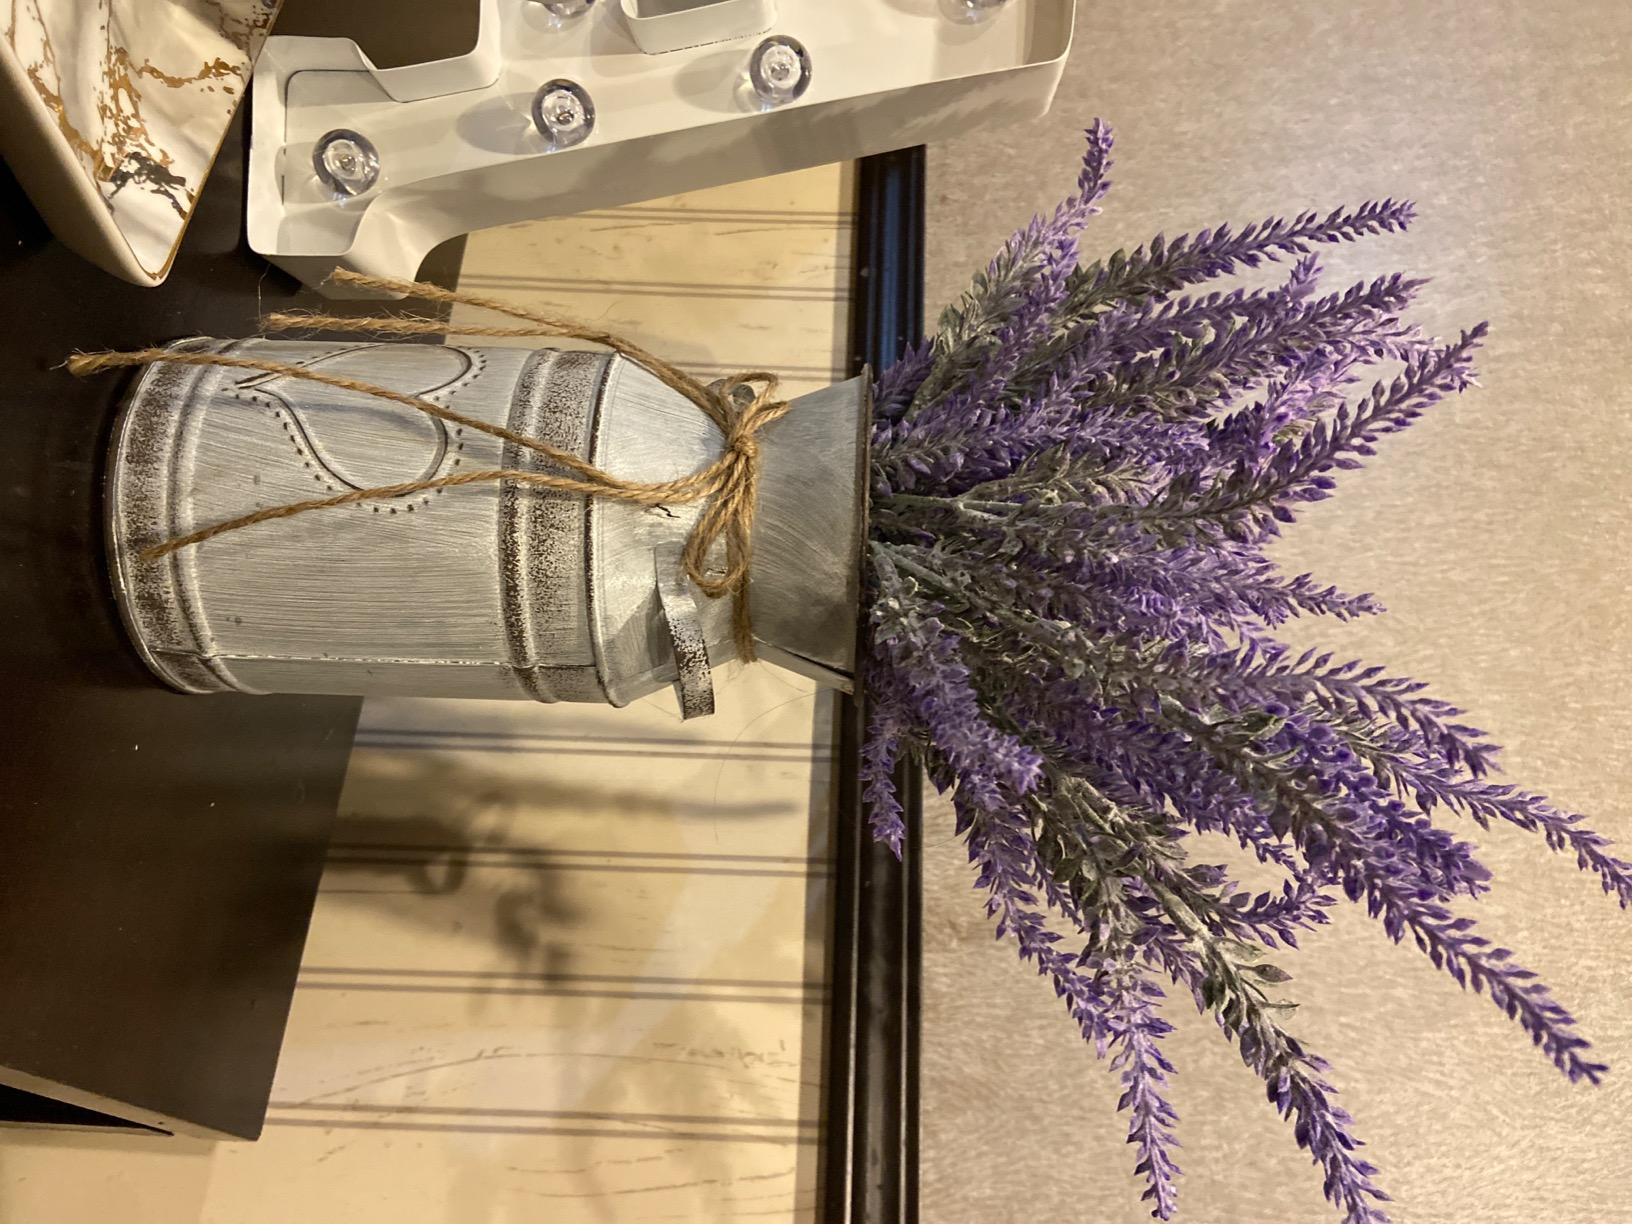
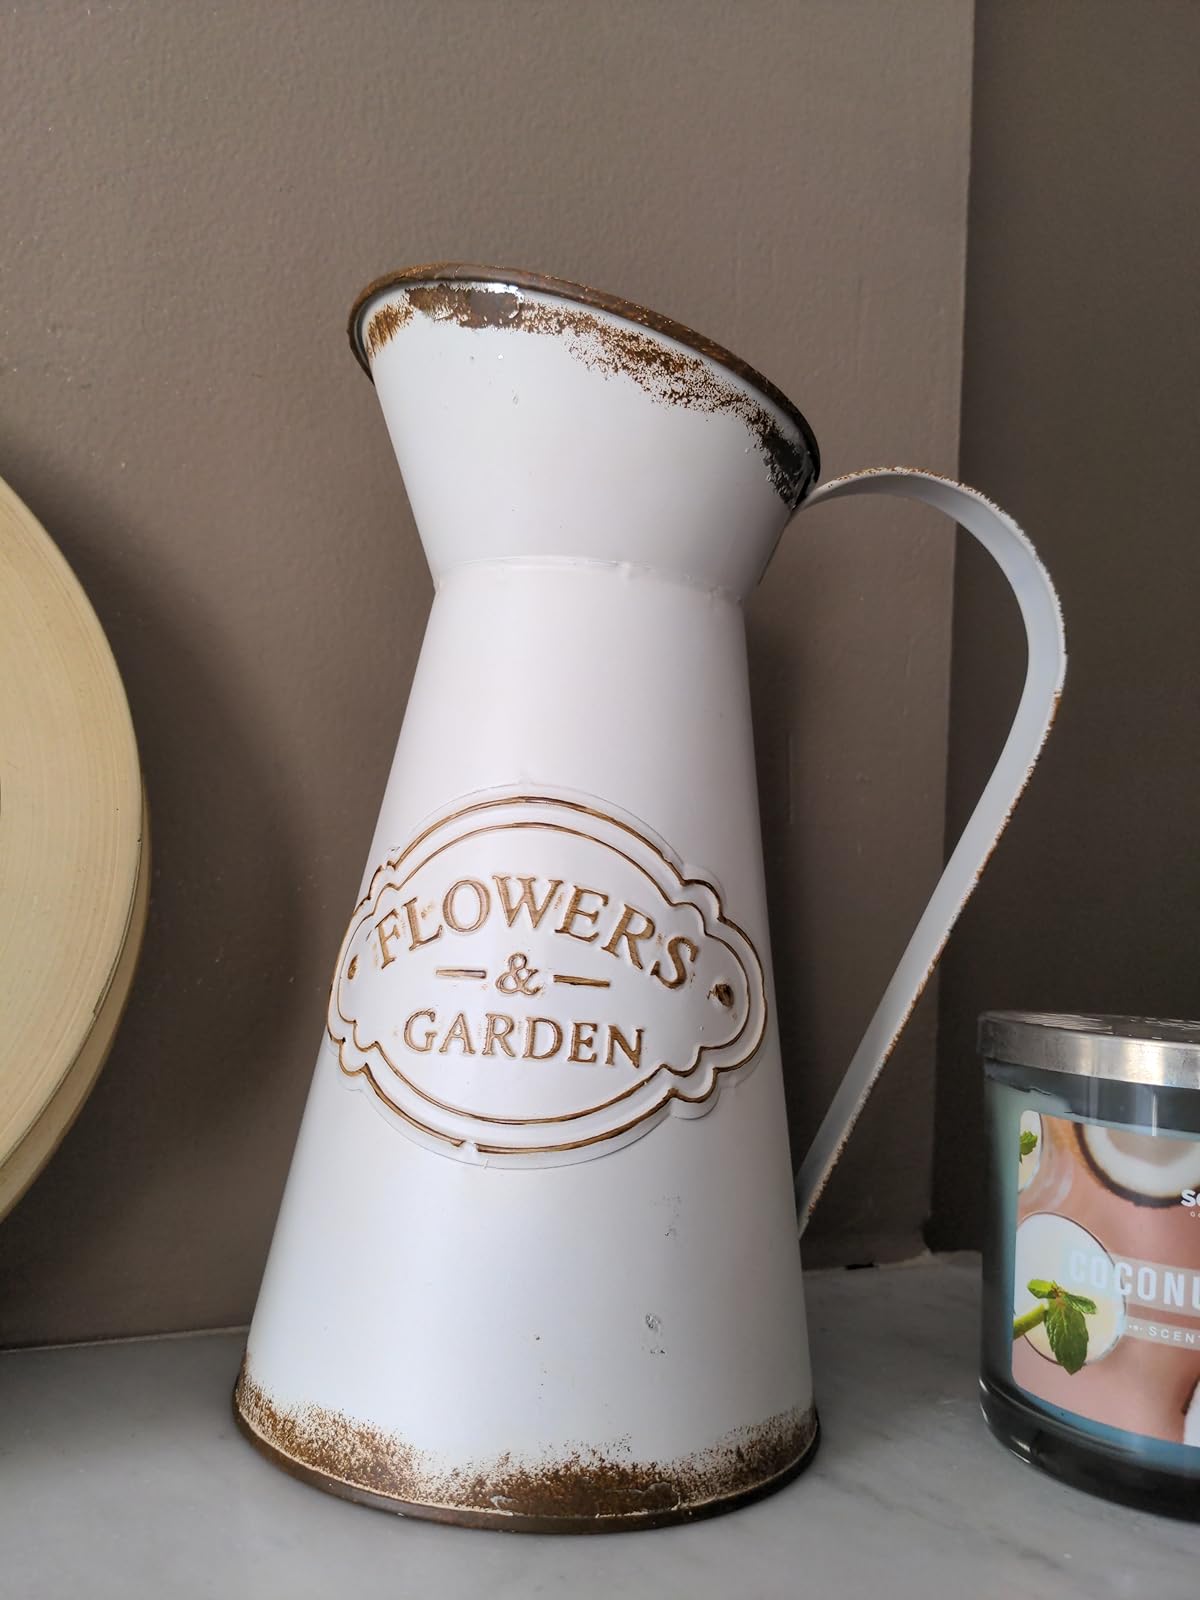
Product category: vase
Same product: no